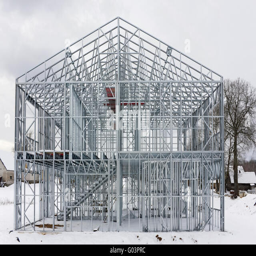
the framework of the modern rural house is made of galvanized metal beams and profiles .